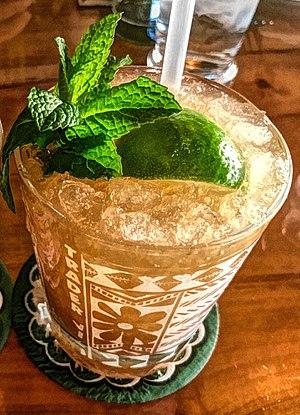
Le Mai Tai est un cocktail de la culture Tiki de la culture polynésienne, à base de rhum, curaçao bleu, orgeat, et jus de citron vert.